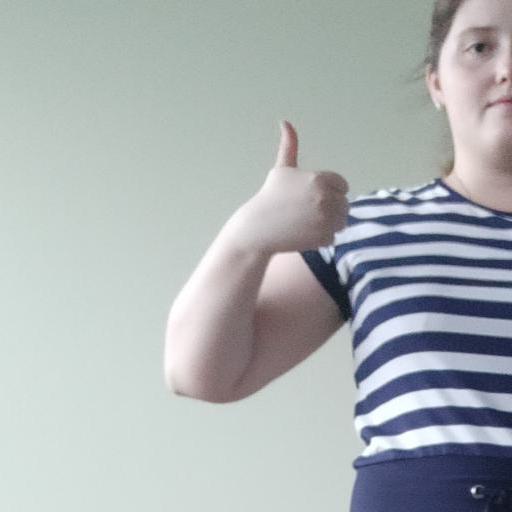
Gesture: like